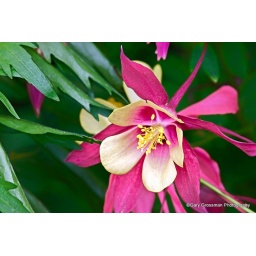
A pink columbine is offset by green leaves.